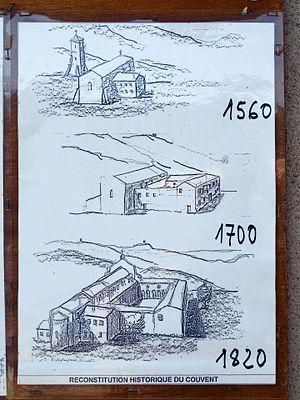
Morsiglia est une commune française située dans la circonscription départementale de la Haute-Corse et le territoire de la collectivité de Corse. Elle appartient à l'ancienne piève de Luri, dans le Cap Corse.